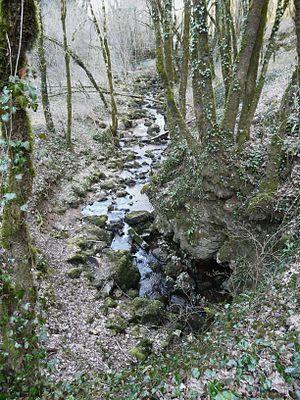
La perte de la Couze dans le causse corrézien au sud-ouest du lieu-dit Couze, Noailles, Corrèze, France.
La Couze est un ruisseau français des départements de la Corrèze et de la Dordogne, affluent rive gauche de la Vézère et sous-affluent de la Dordogne.